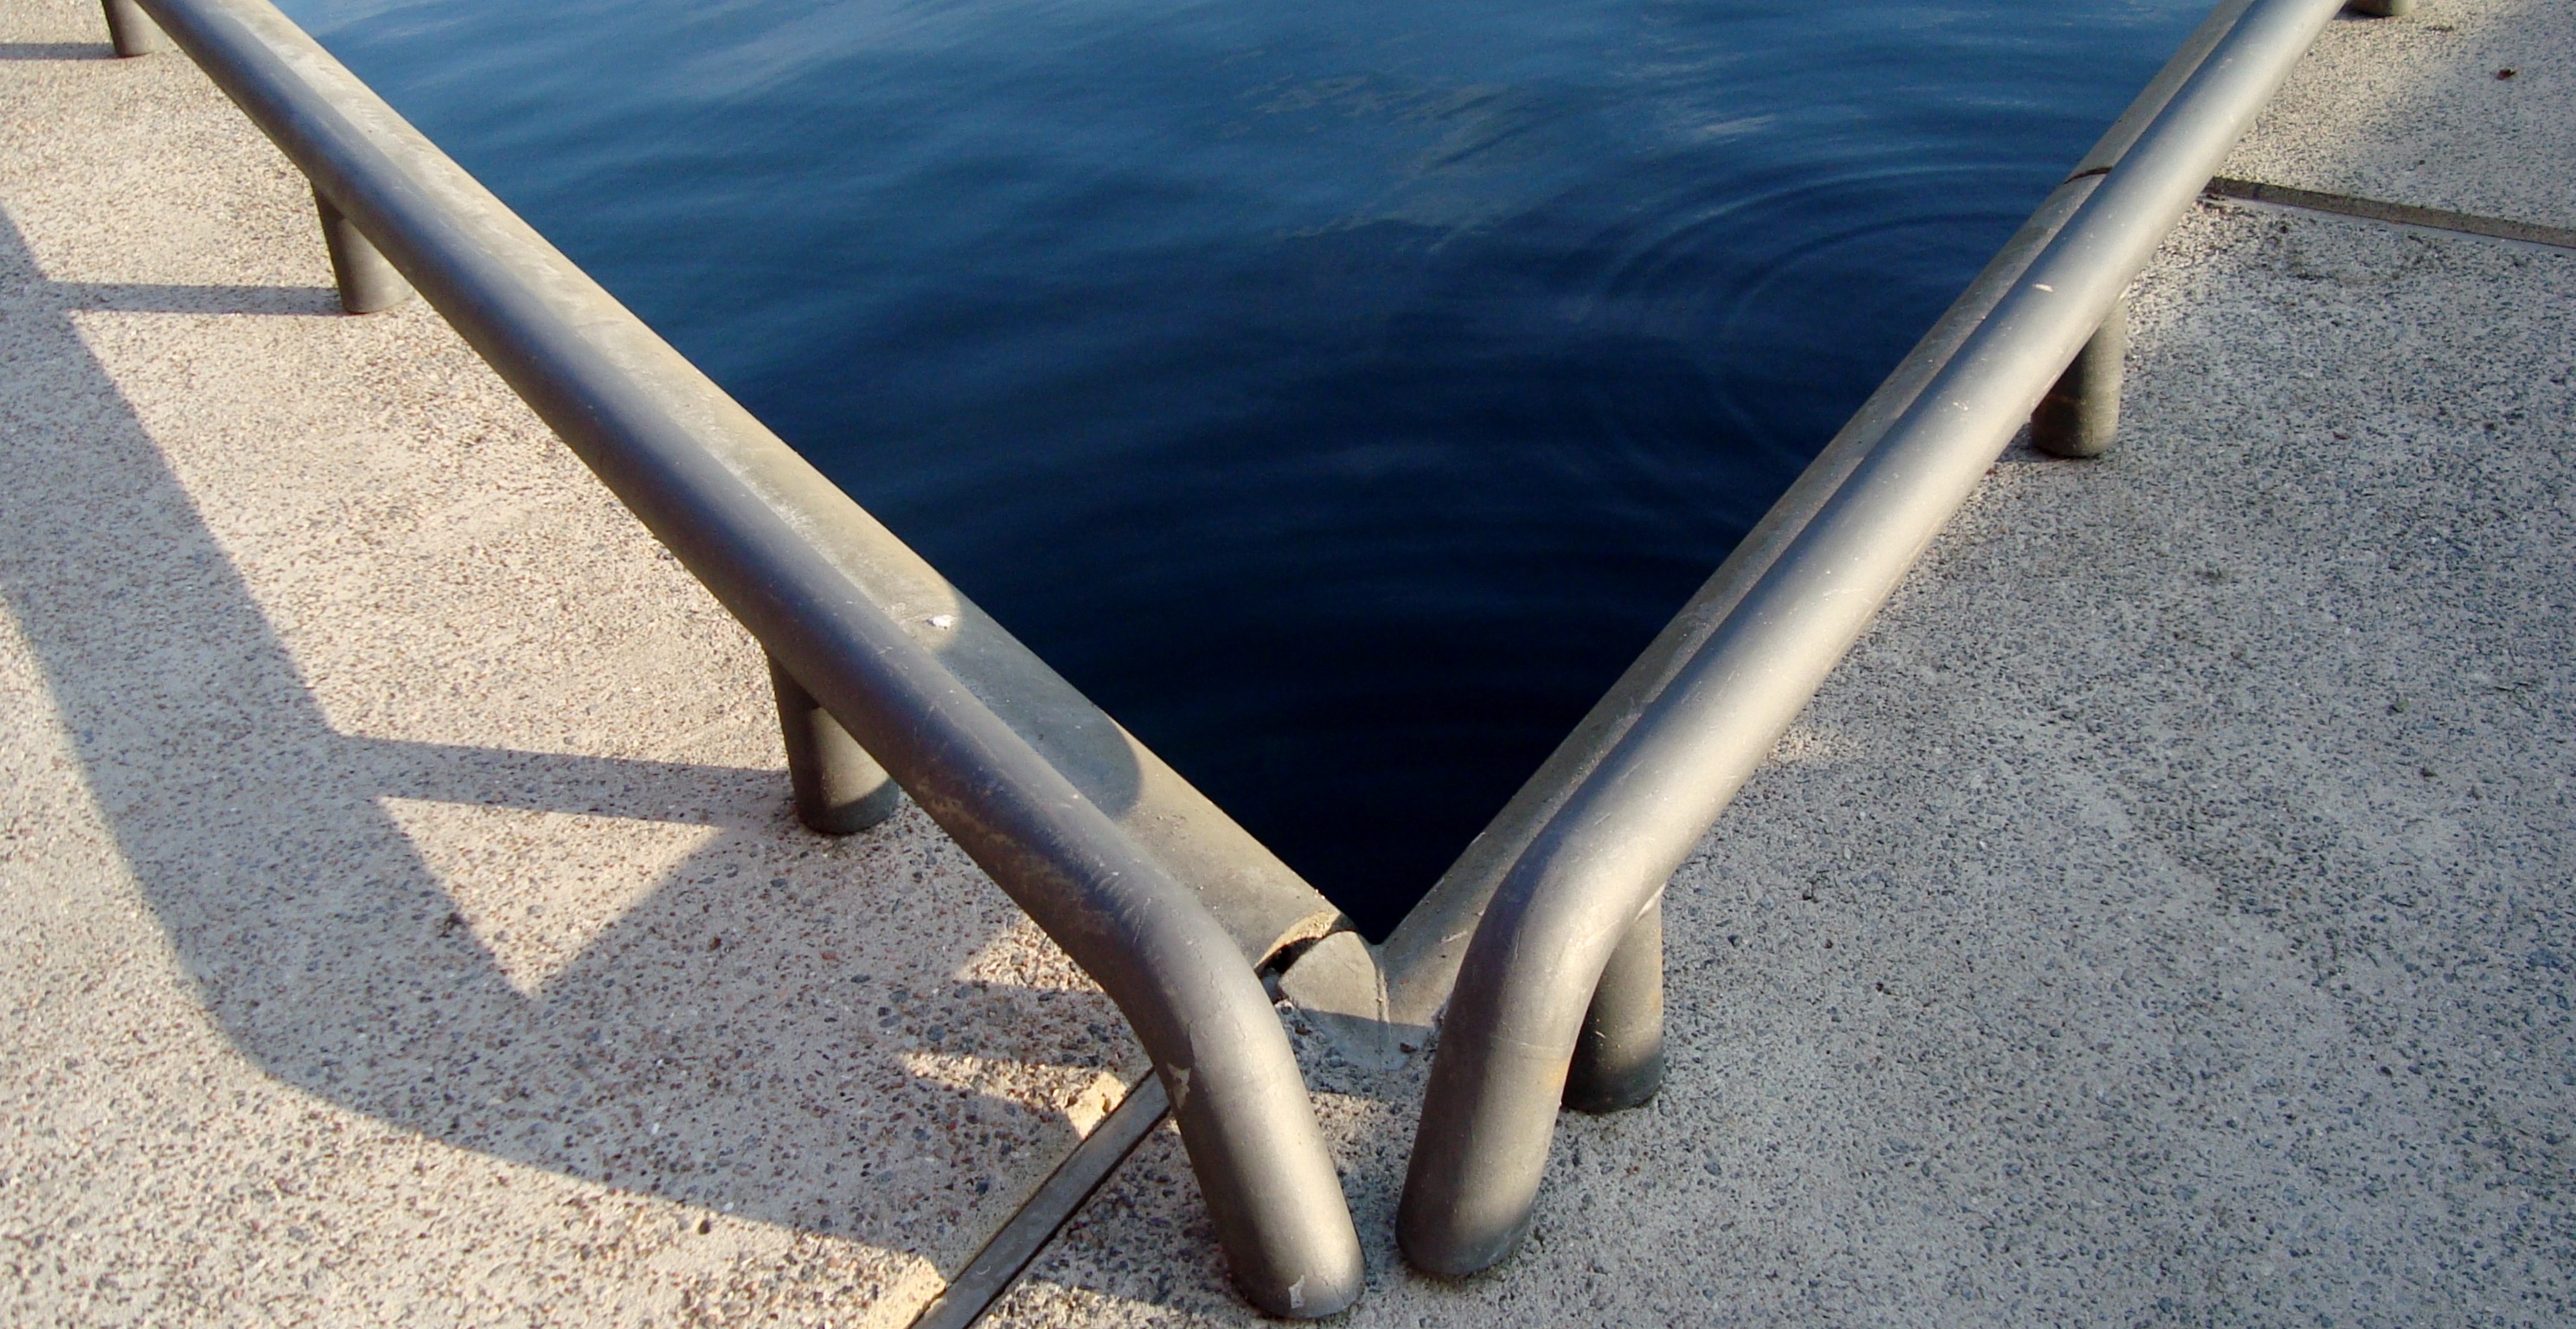
table, water, wing, wheel, chair, stone, metal, blue, furniture, germany, kiel